Bell UH-1 Iroquois variants

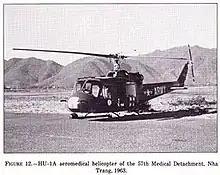
An HU-1A of the 57th Medical Detachment (Helicopter Ambulance) at Nha Trang in 1963

The helicopter was originally designated the HU-1A, which is where it received its nickname - "Huey." The official U.S. Army designation Iroquois (Army helicopters are traditionally given Native American names) was almost never used in practice.